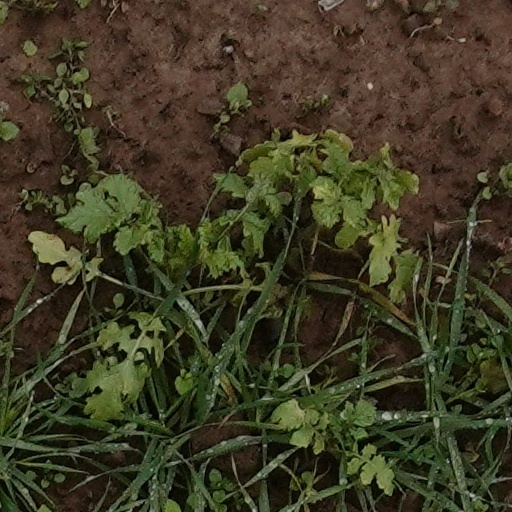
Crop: wheat